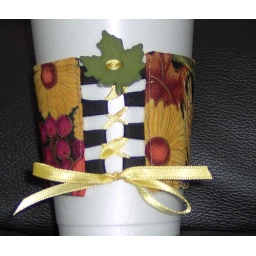
Handmade by me. Really cute coffee cup decoration